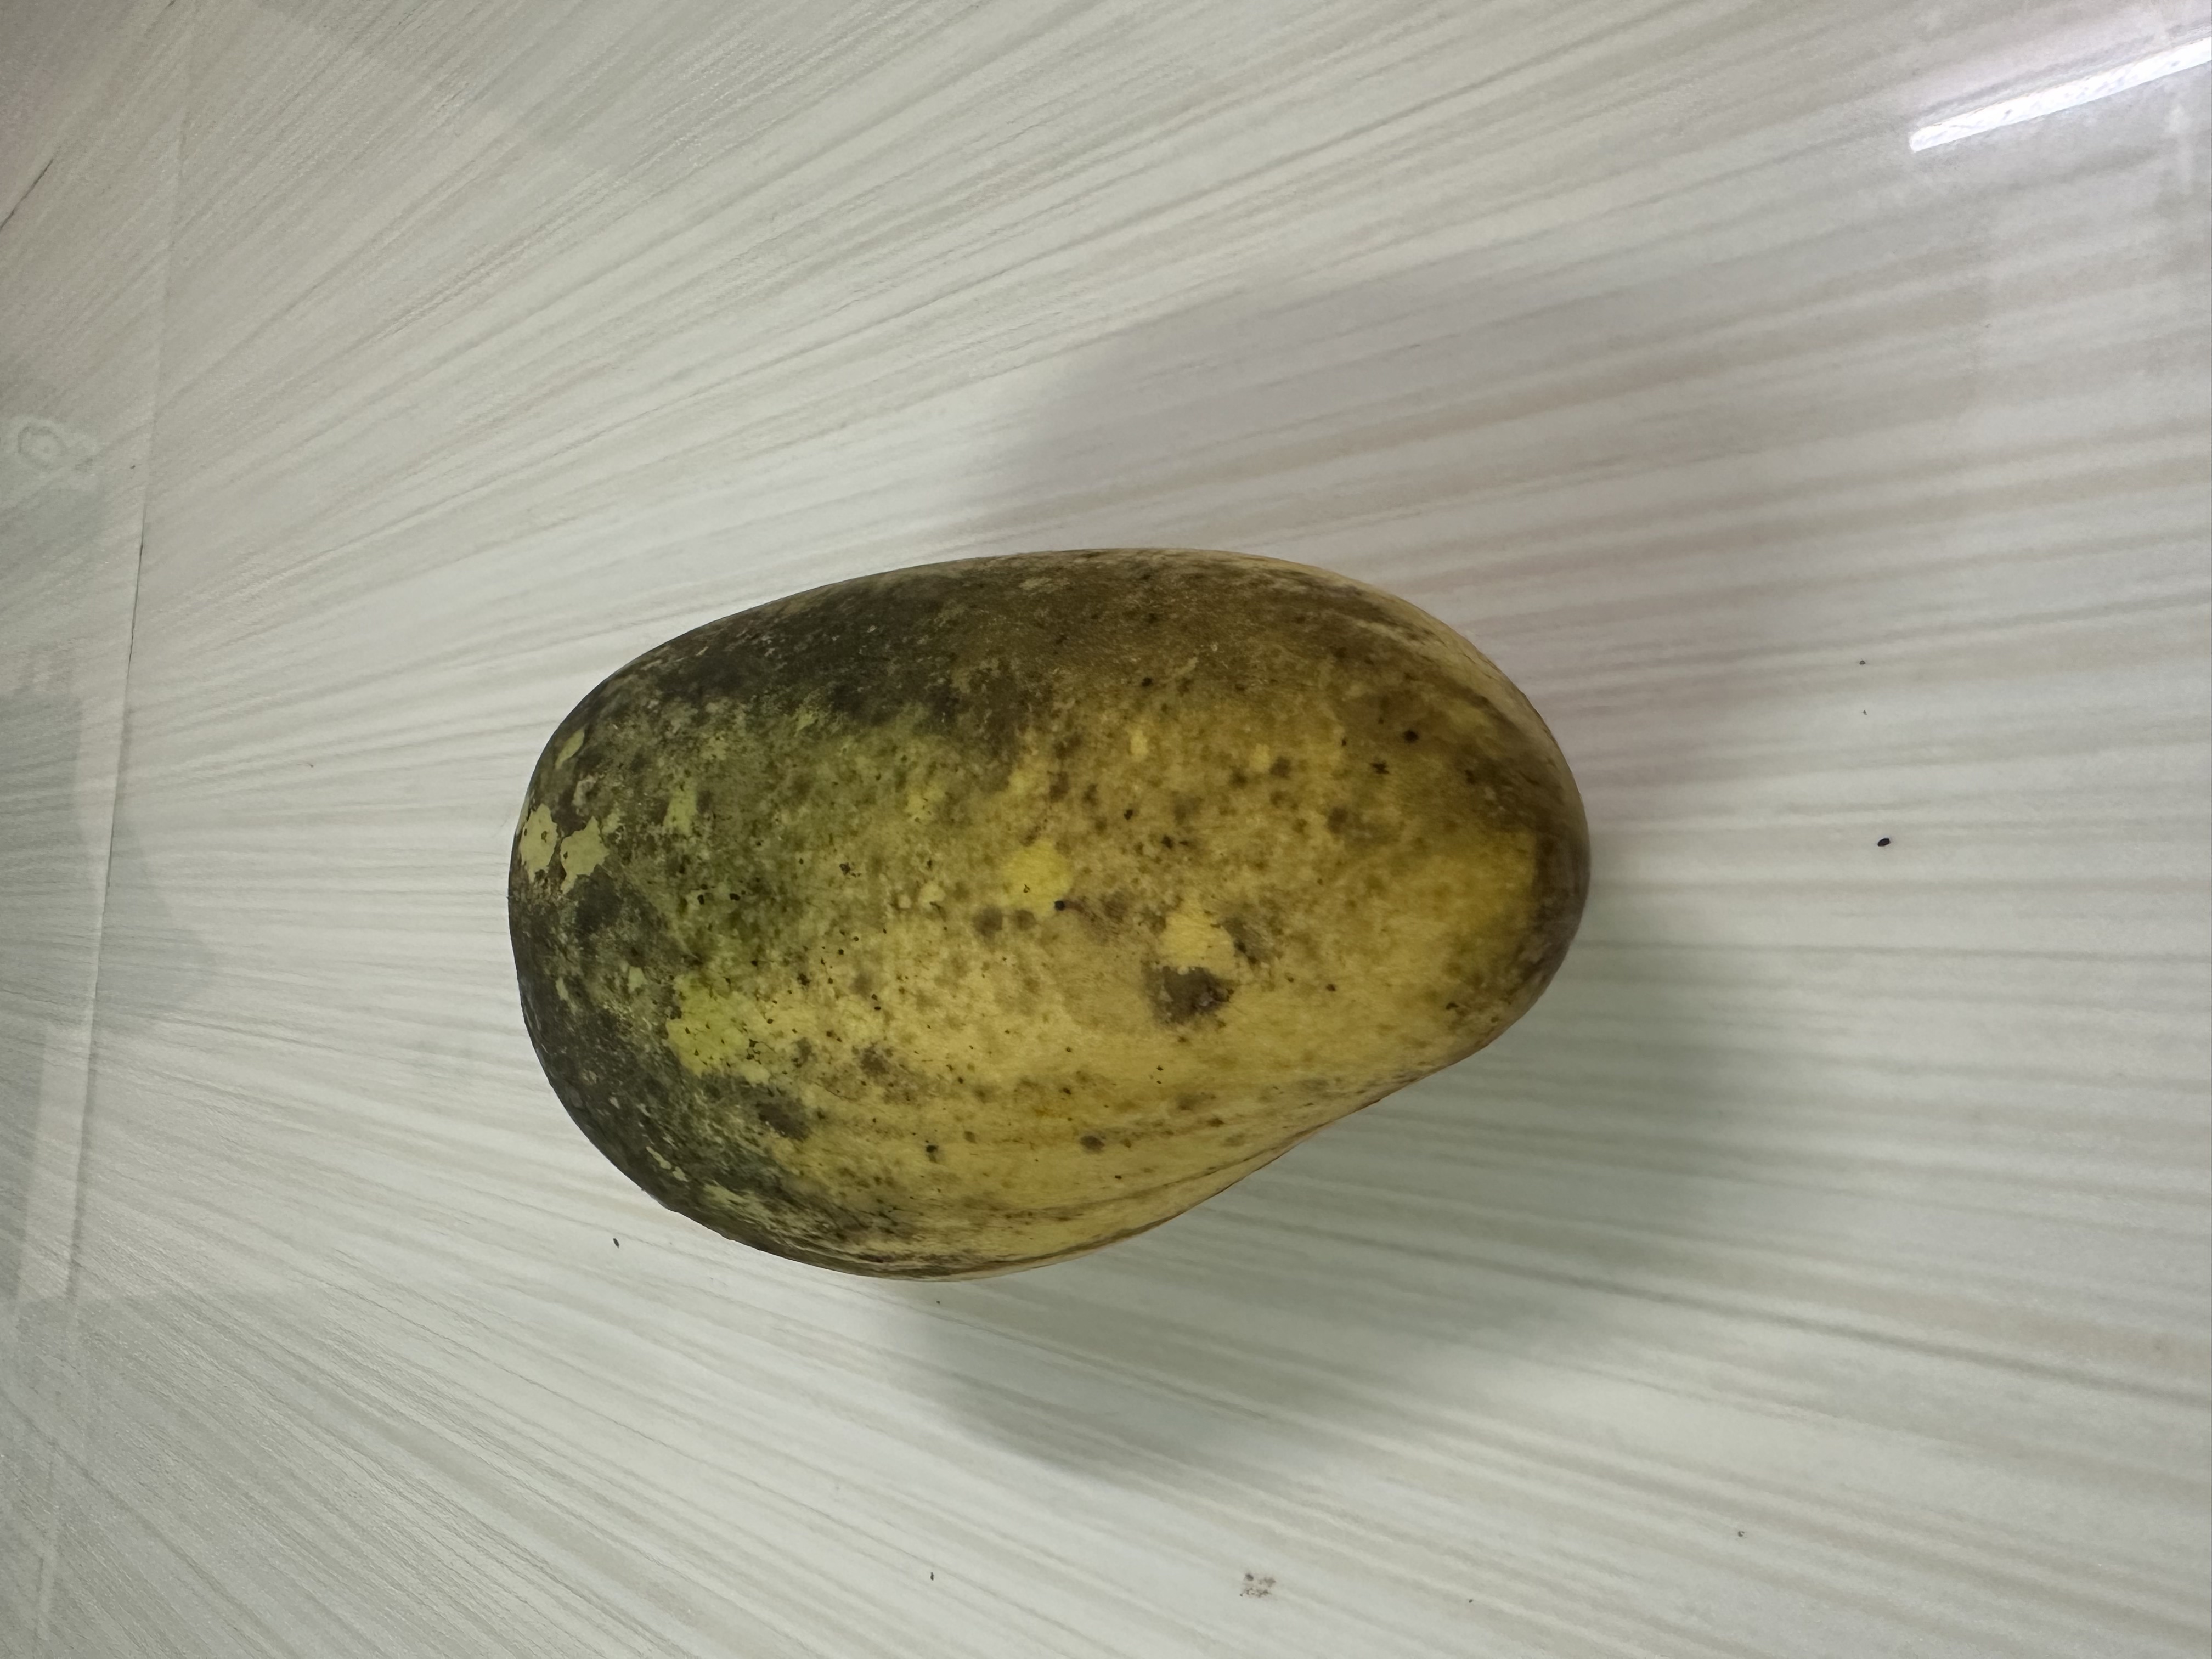
Mango variety: Katimon